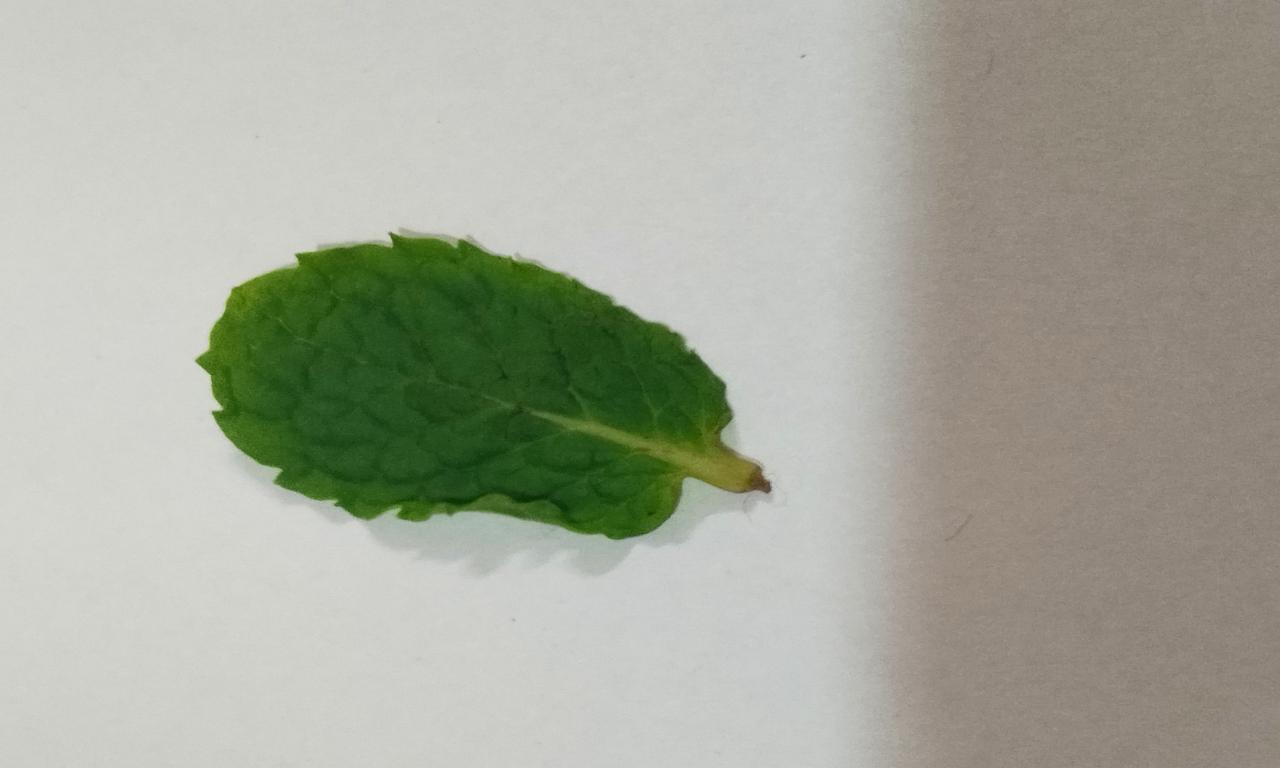
Label: Fresh